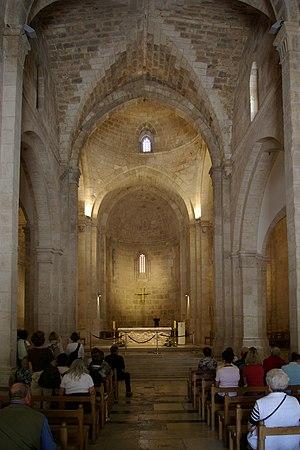
Eglise Sainte-Anne à Jérusalem.
L'église Sainte-Anne de Jérusalem est une église catholique de Jérusalem-est, située dans la vieille ville.